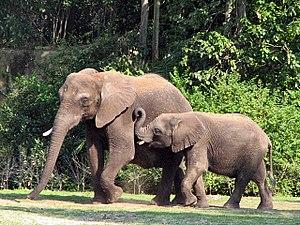
Les Mahous sont un peuple mandé, mandingue, malinké d'Afrique de l'Ouest établi à l'ouest de la Côte d'Ivoire. D’une manière globale, le Mahou est à la fois un espace géographique, un peuple, une culture et une langue de communication mandingue de la Côte d'Ivoire. Le pays Mahou est connu sous le nom de Bafing signifiant Fleuve noir en mandingue. Il tire son nom du fleuve Bafing qui coule à environ 71 km au Sud de la ville de Touba et se jette dans le Sassandra au Sud-ouest du Parc national du Mont Sangbé. La population présente sur le terroir était estimée à 192 493 habitants selon le recensement de 1998. Le recensement effectué dix ans plus tôt estimait la population rurale à 86 % de la population totale. Il existe une diaspora dans plusieurs villes du centre et du sud de la Côte d’Ivoire et dans certains pays occidentaux.